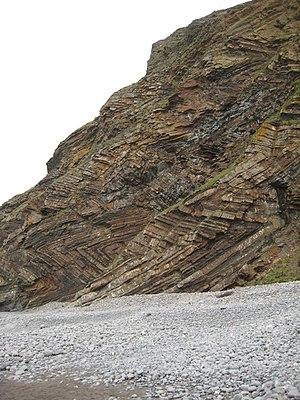
En géologie un pli est une structure courbe due à une déformation ductile des roches. Le cas le plus simple est le pli de roche sédimentaire, dont les lits sont planaires et horizontaux avant le plissement.